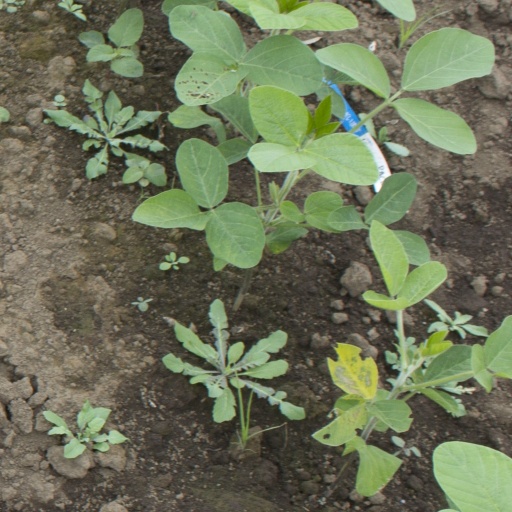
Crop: soybean